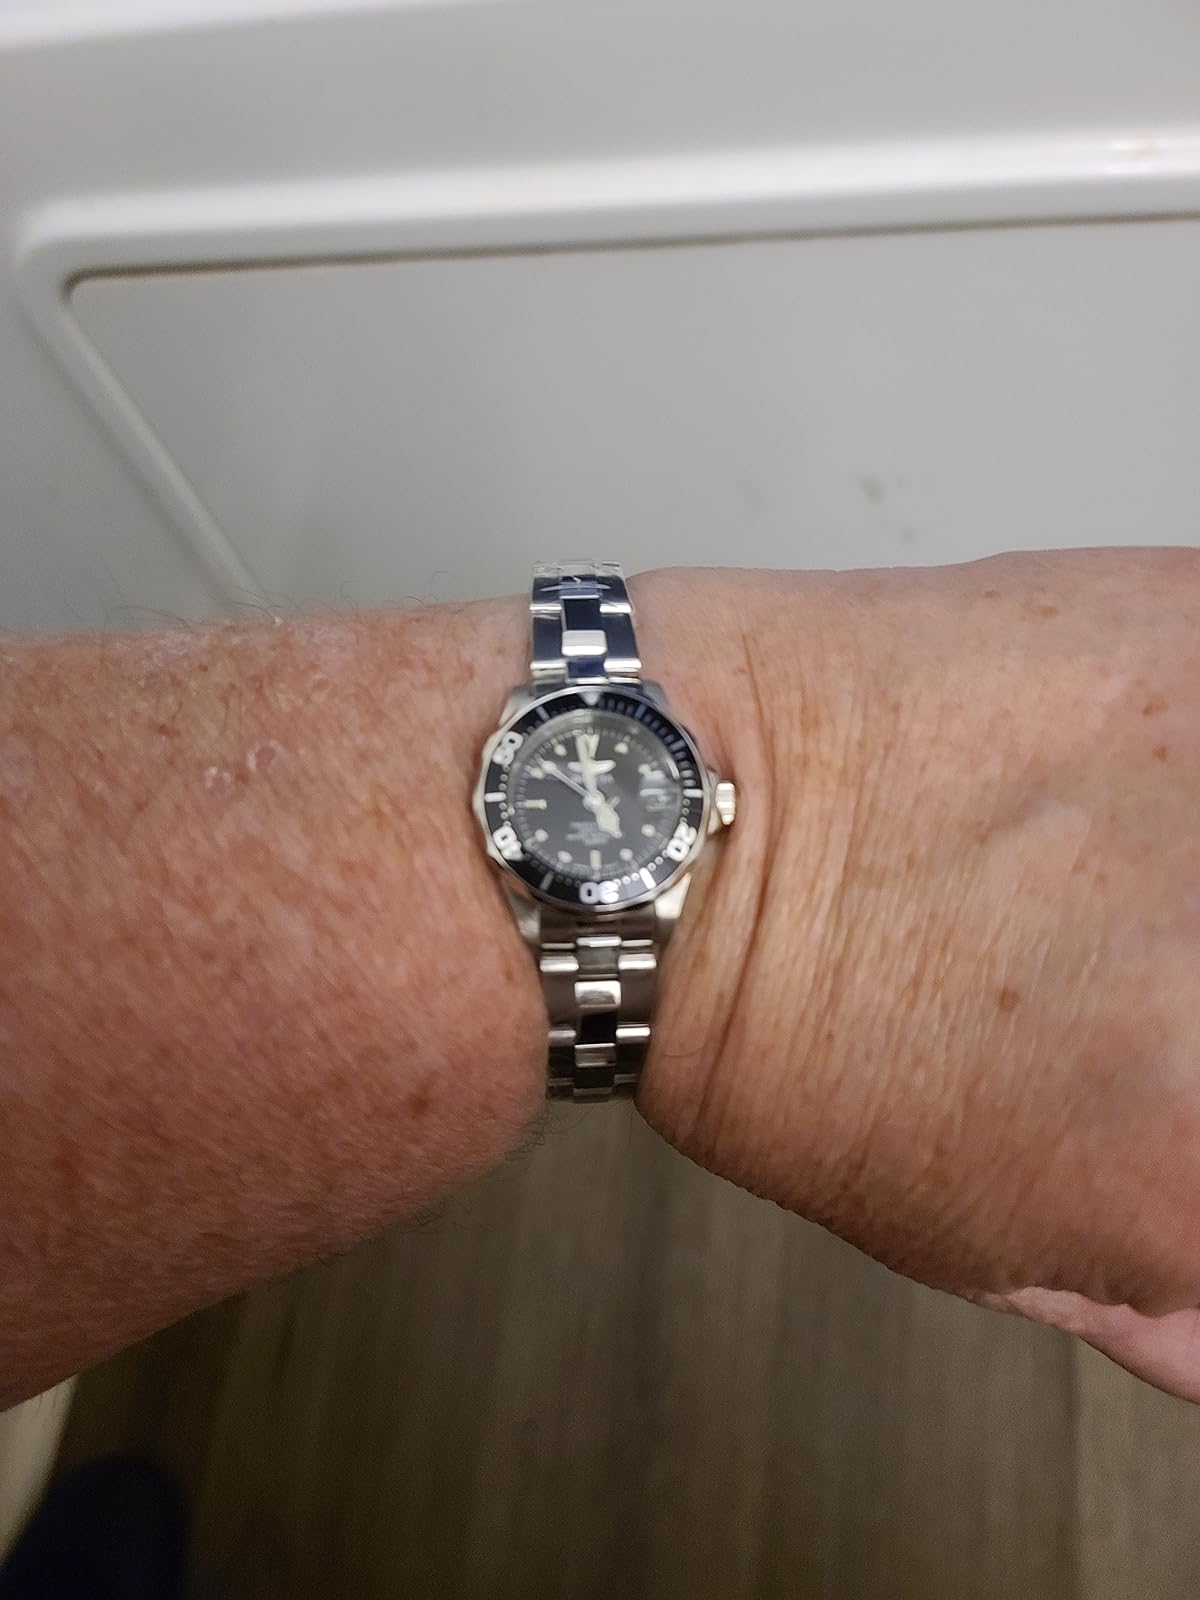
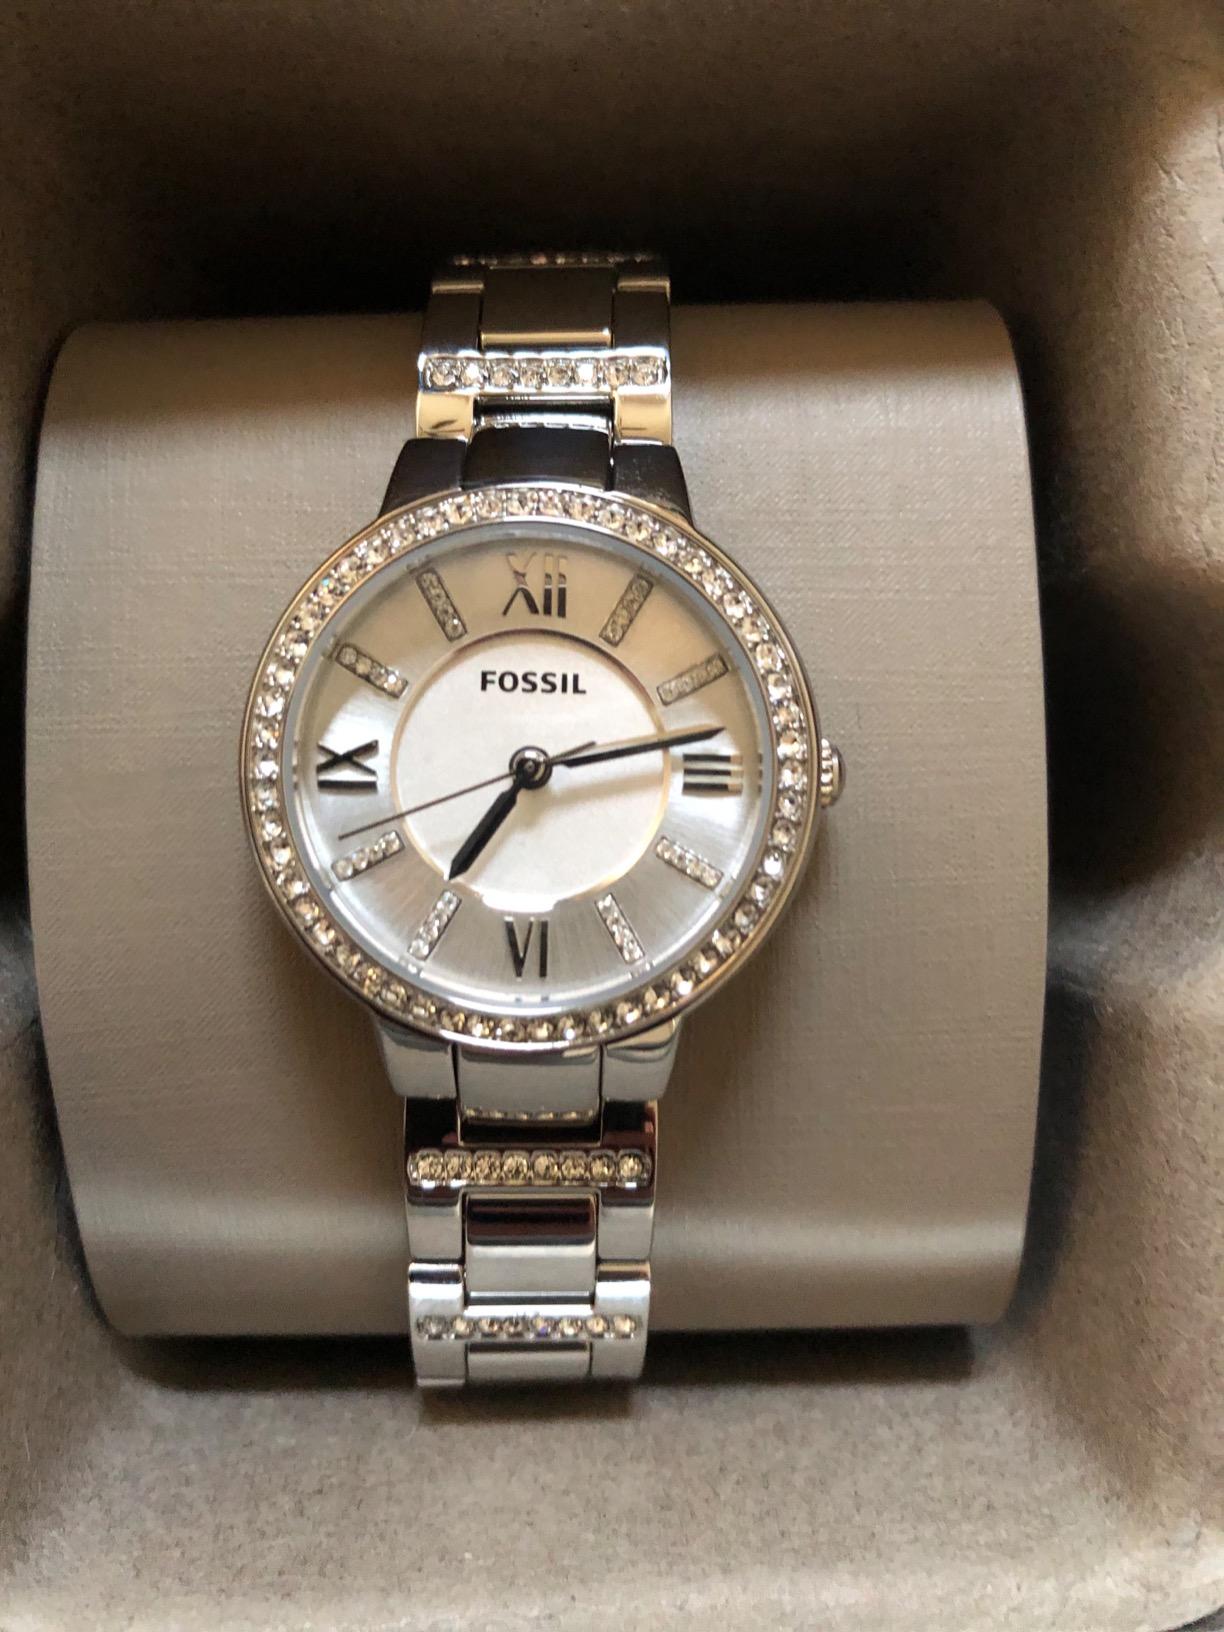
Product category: accessories_watch
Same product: no